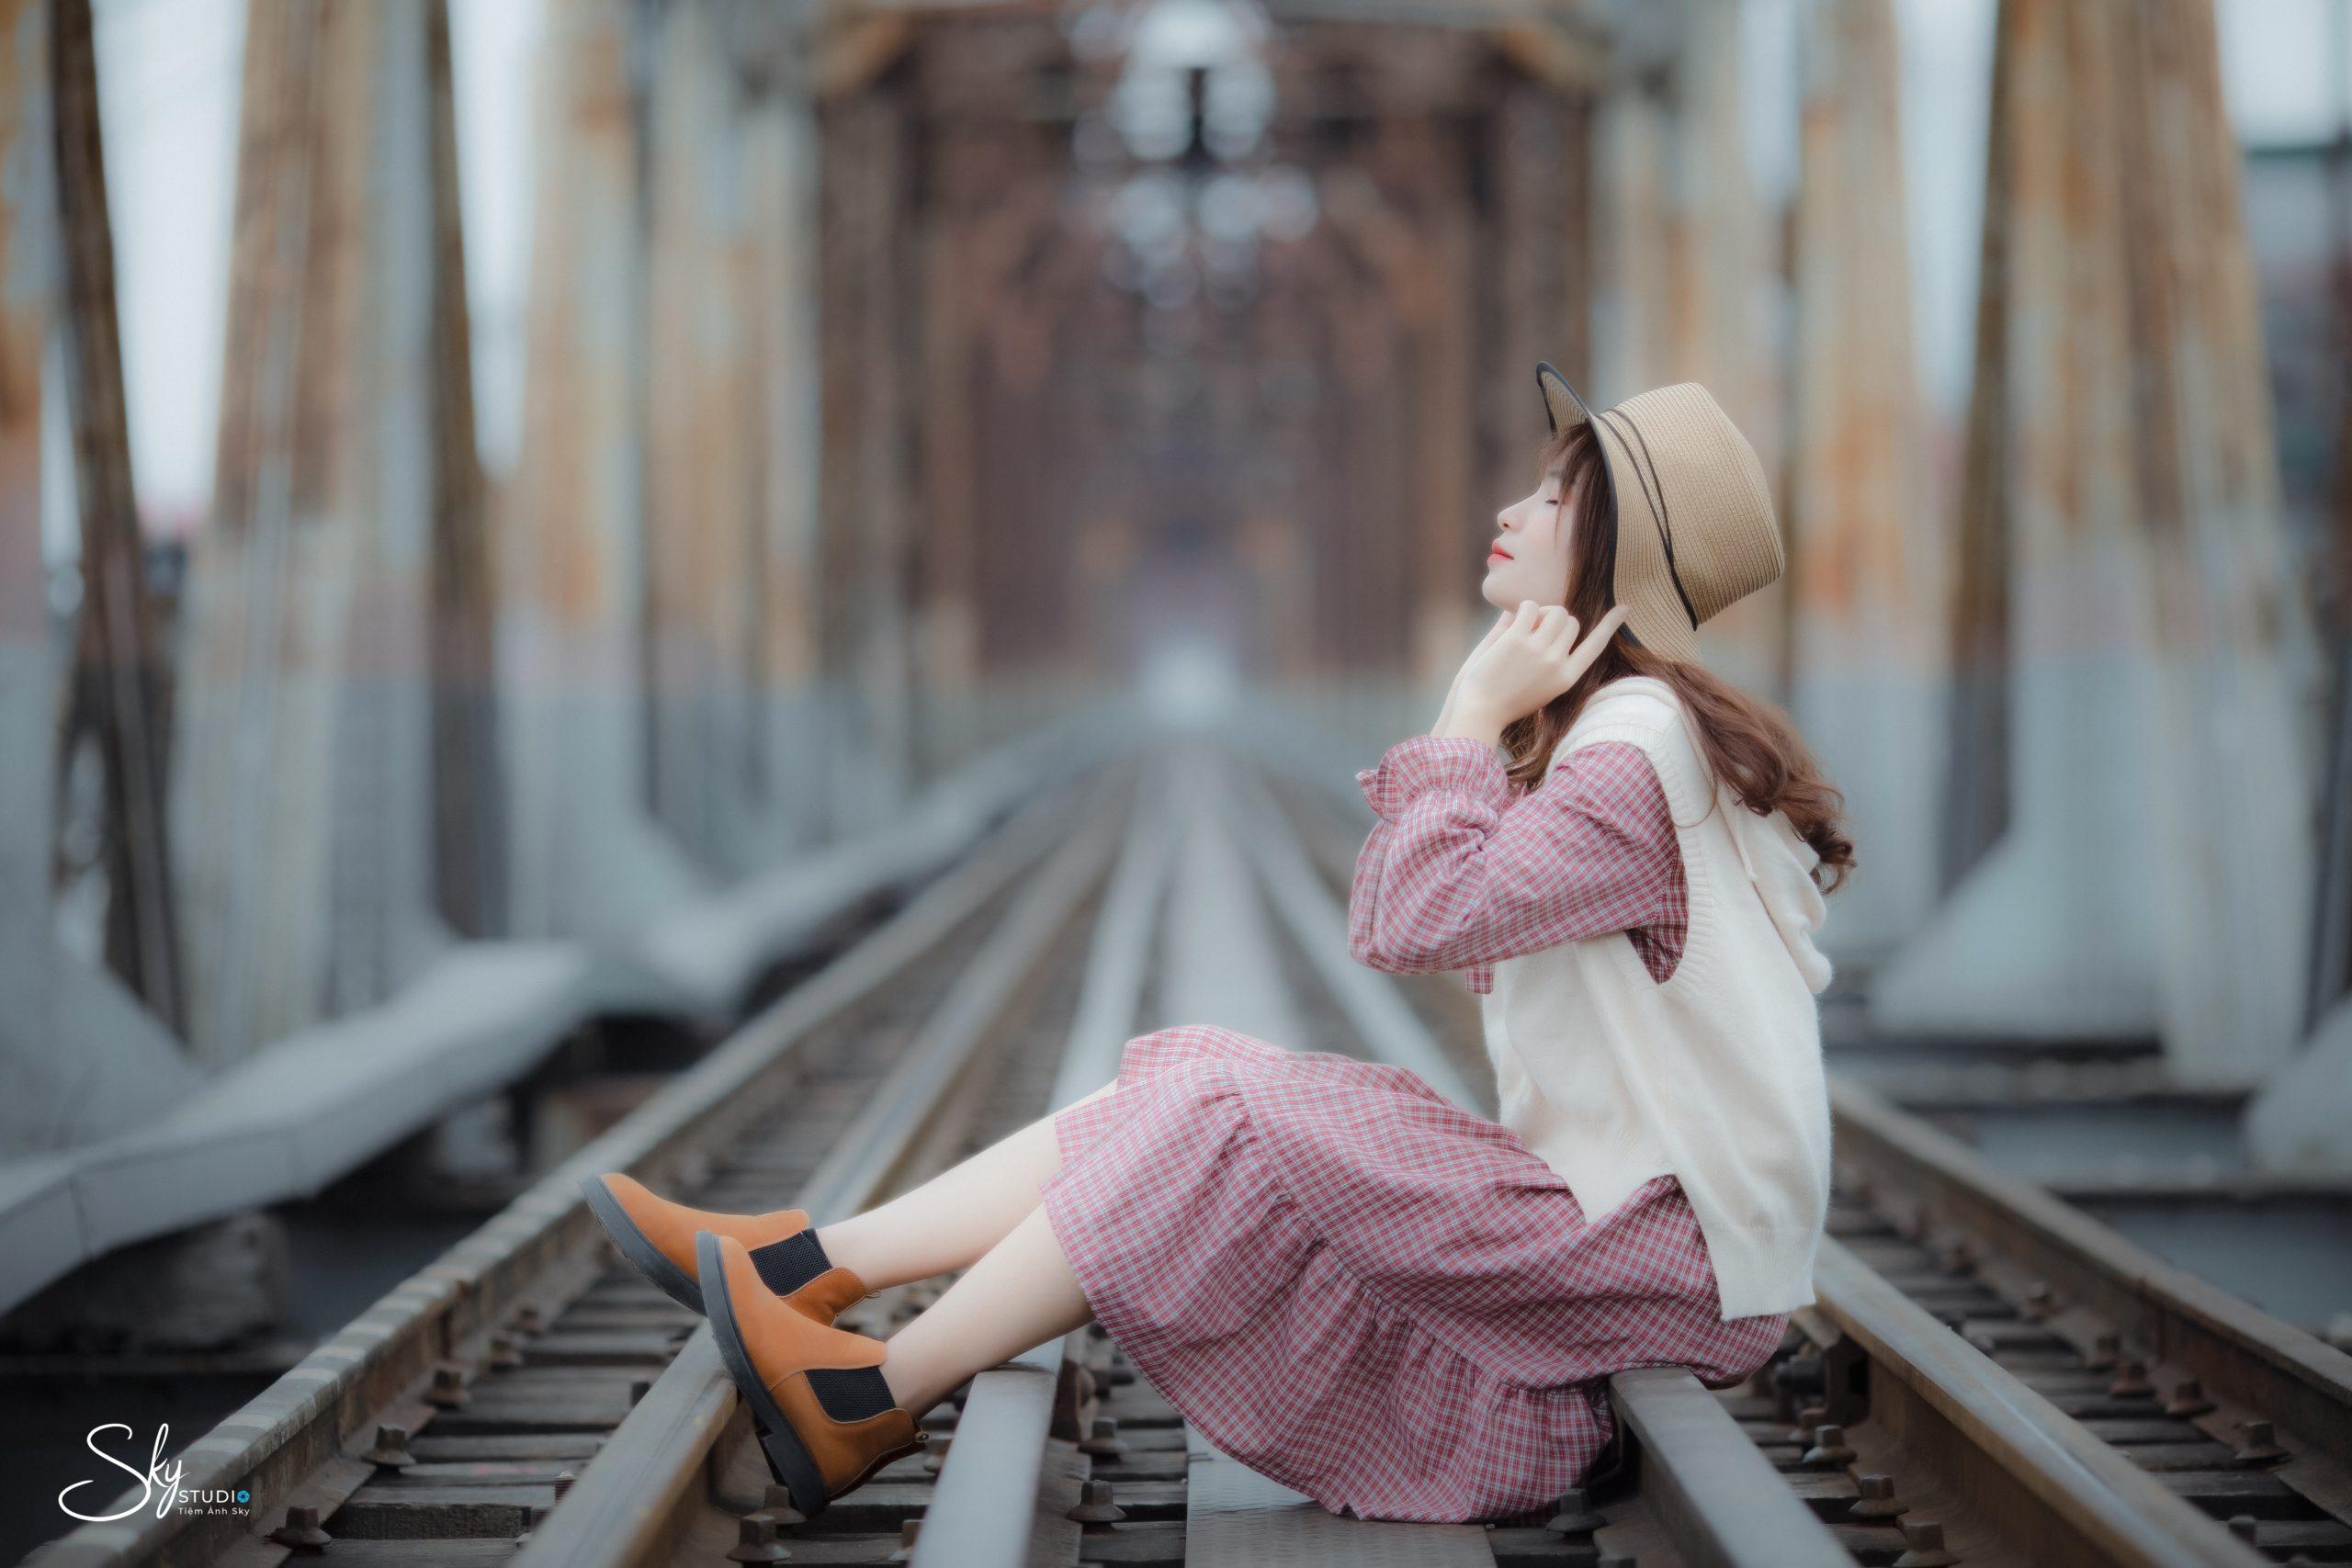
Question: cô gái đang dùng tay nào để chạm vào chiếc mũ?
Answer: cô gái đang dùng tay phải để chạm vào chiếc mũ